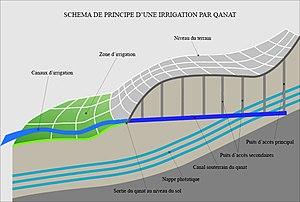
Schéma de principe d’un qanat pour alimentation d’un réseau d’irrigation.
La gestion de l'eau à Pétra a forgé la puissance et le niveau de vie des résidents de la capitale de l'ancien royaume nabatéen. Cité parmi les plus puissantes de l'Antiquité, Pétra ne tient pas sa célébrité et sa prospérité, uniquement par ses magnifiques bâtiments creusés et sculptés dans la roche des montagnes environnantes. C’est surtout par son extraordinaire système hydraulique construit au cours des siècles, que Pétra a pu se développer au milieu d'un désert inhospitalier, et devenir une étape stratégique pour les caravanes chamelières, venant de l’Arabie ou de la lointaine Asie et ...apportant les soies, les épices et les parfums, vers les cours d’Europe.